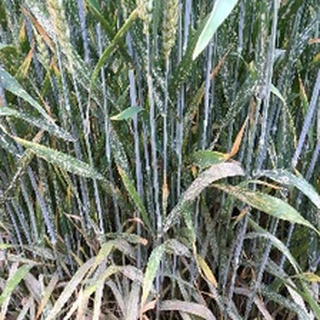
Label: wheat_mildew